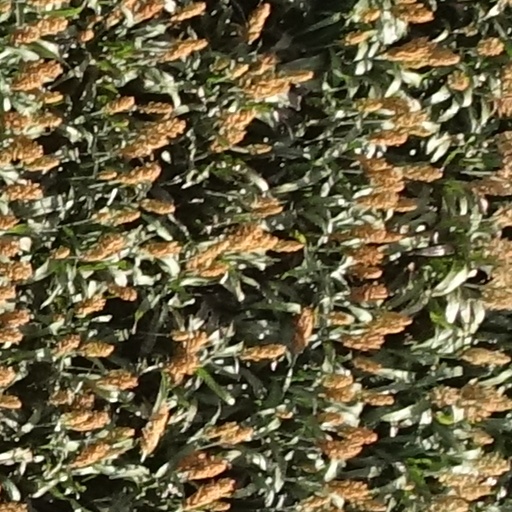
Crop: sorghum